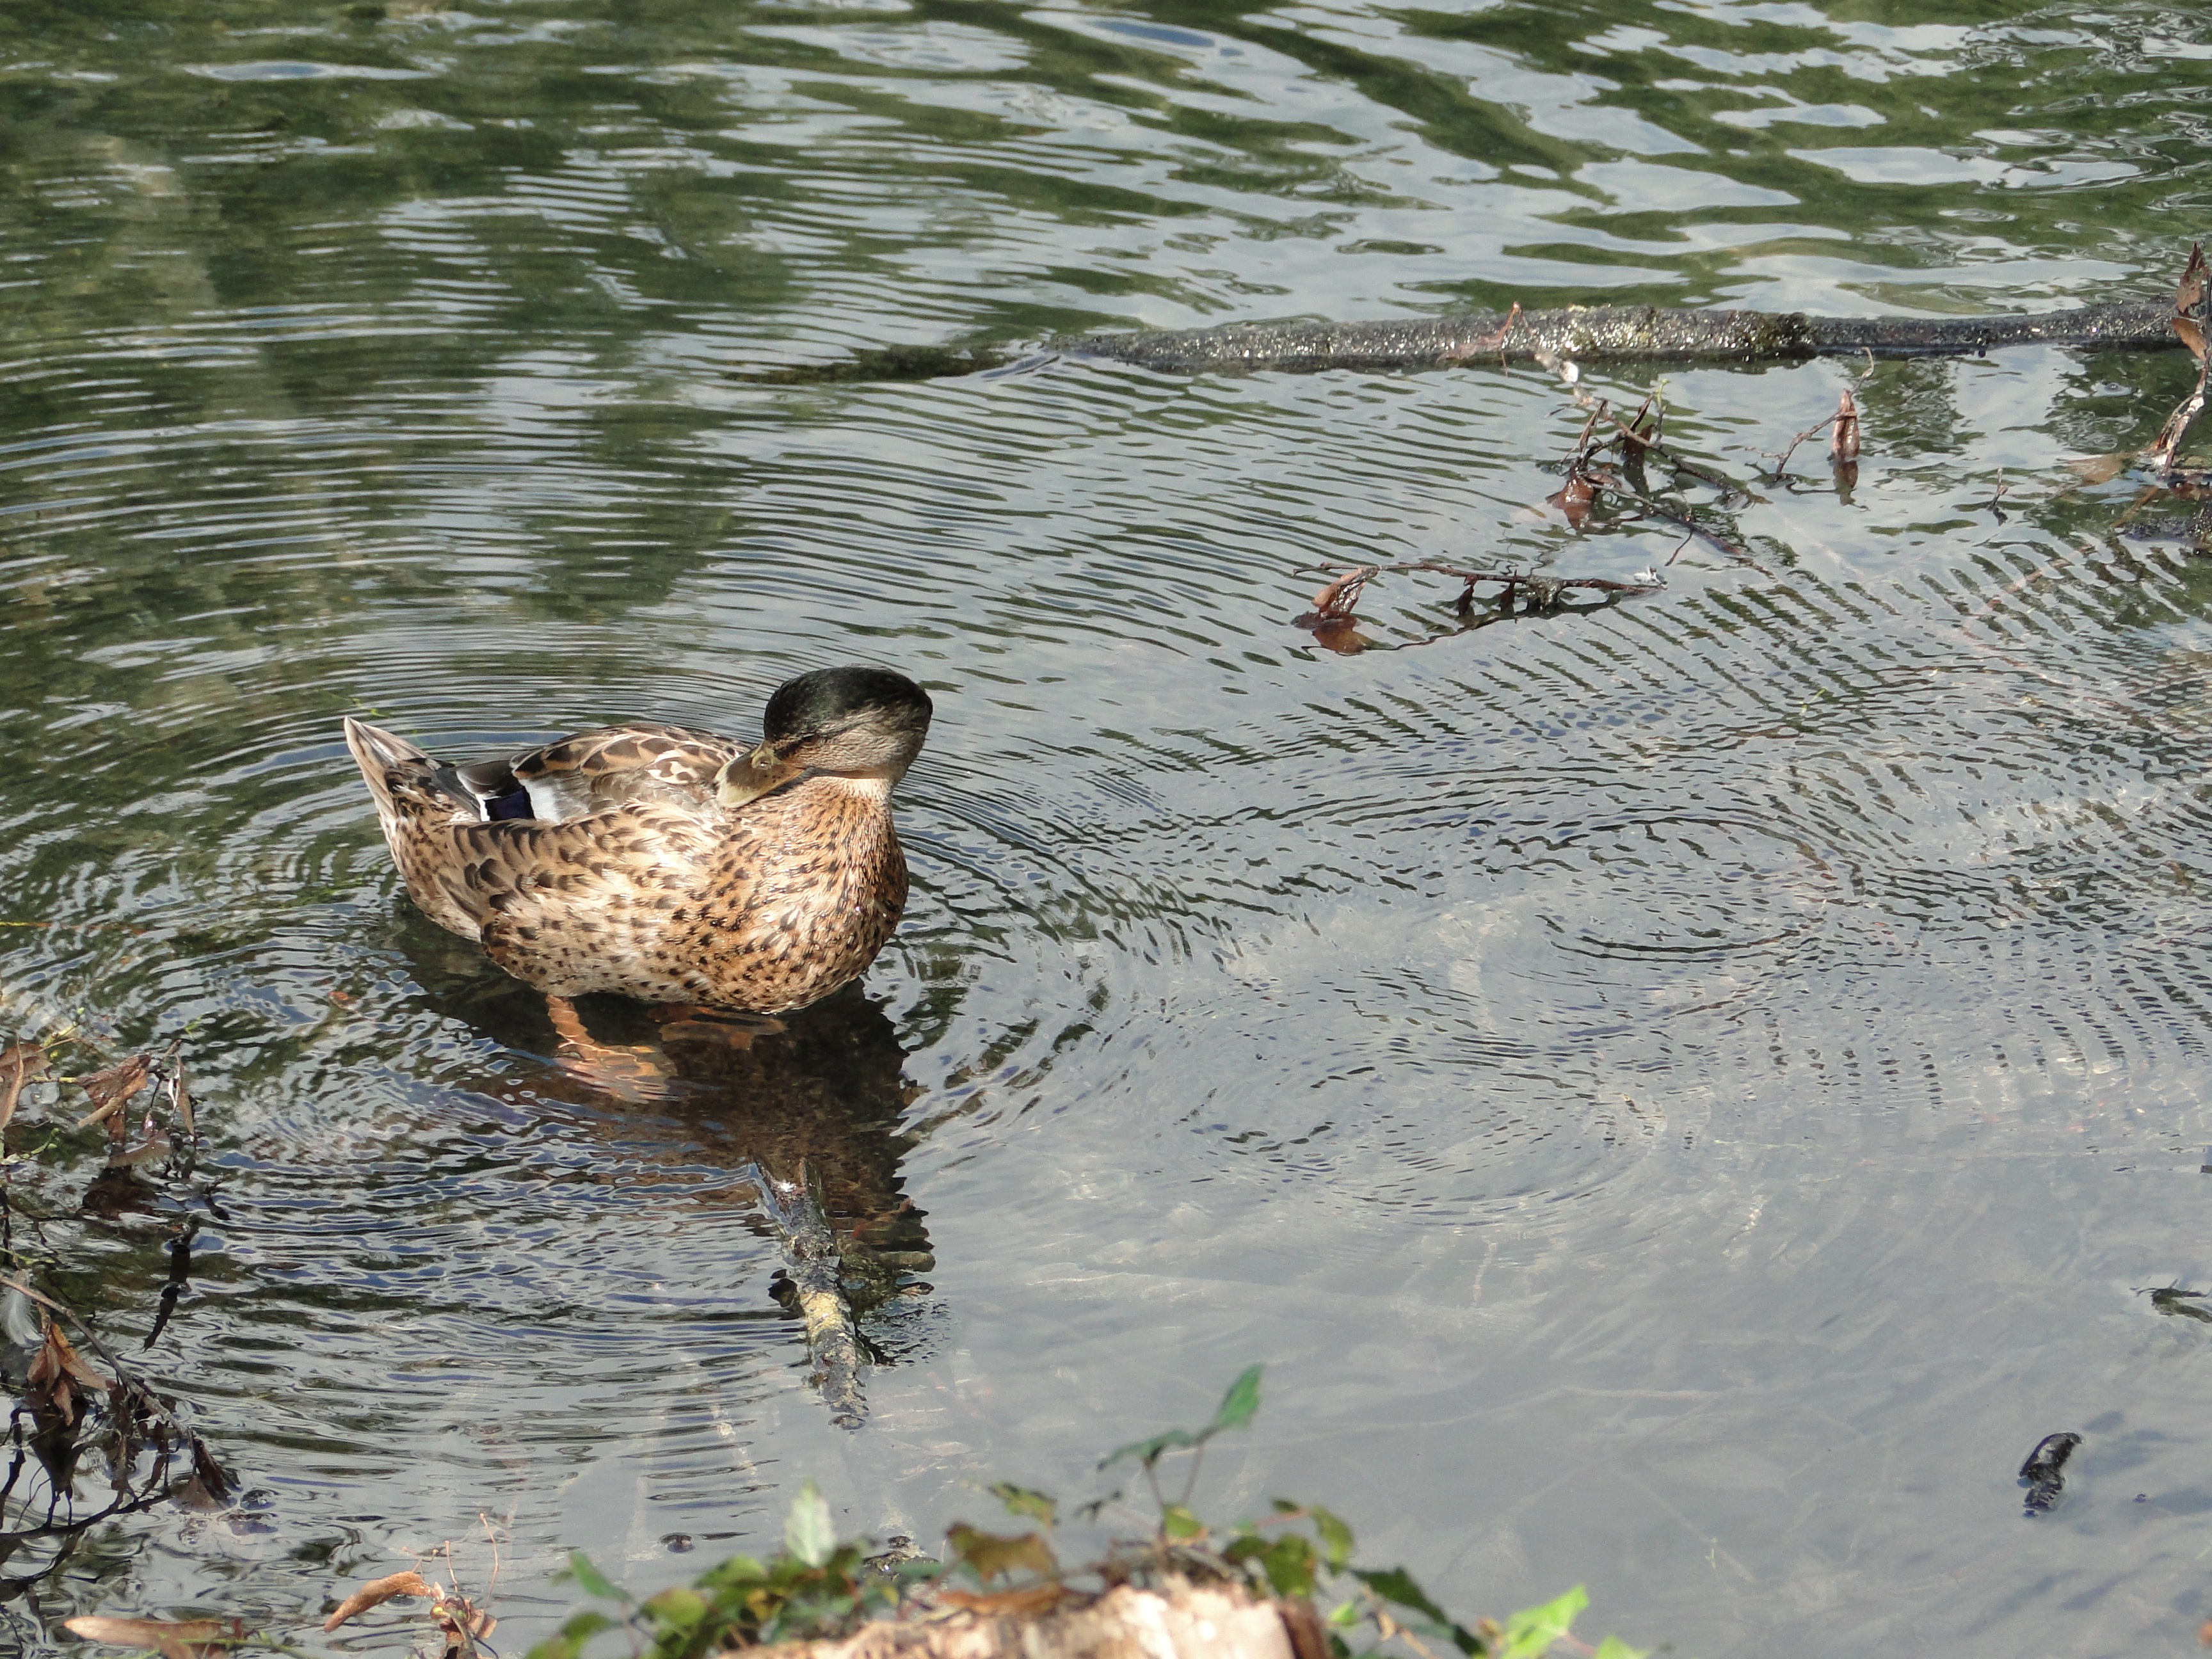
water, bird, pond, wildlife, fauna, duck, vertebrate, waterfowl, water bird, mallard, ducks geese and swans